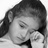
Emotion: sad